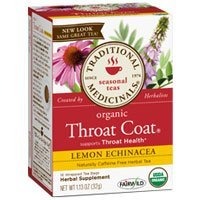
Item Name: TRADITIONAL MEDICINALS TEA,OG2,THRT COAT LMN ECH, 16 BAG
Bullet Point: ...
Value: 6.0
Unit: Count

Price: 5.46